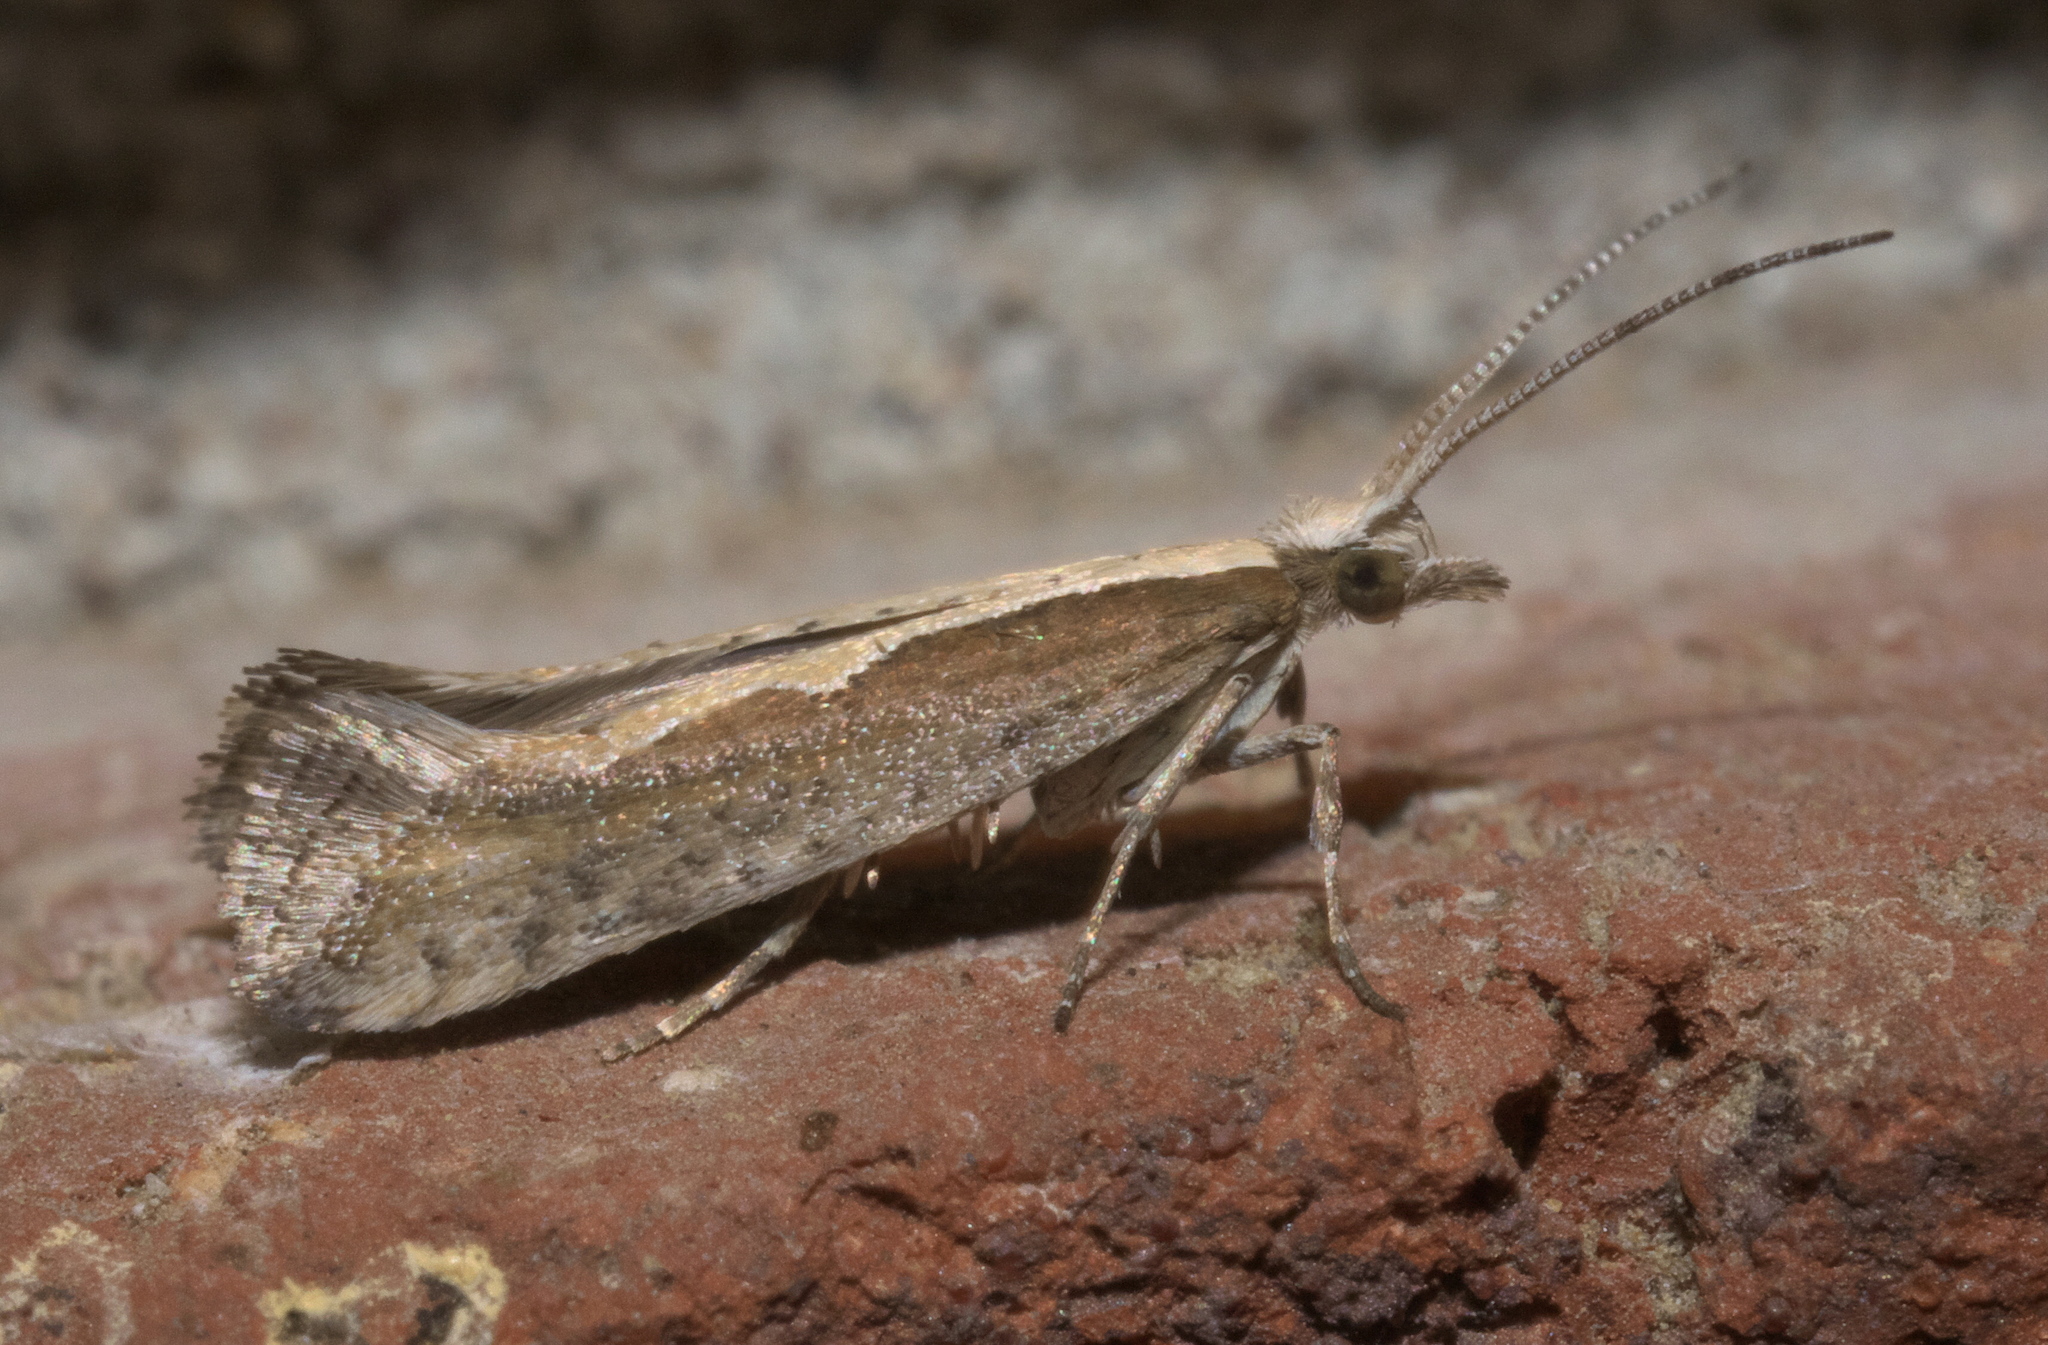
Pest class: diamondback_moth